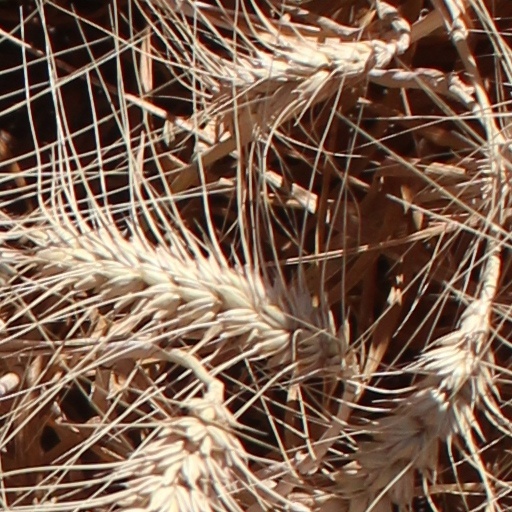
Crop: wheat